Piper PA-31 Navajo

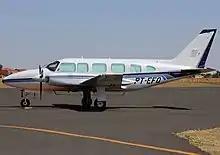
license-built EMB 820C

The PA-31P-350 Mojave was also a hybrid, a piston-engined Cheyenne. The Mojave combined the Cheyenne I fuselage with the Chieftain tail. The Chieftain's wings were strengthened, their span was wider and the fuel capacity was enlarged to . The engines variants had intercoolers, and the rear part of the nacelles were baggage lockers. The Mojave's MTOW rose by to . Certified in 1983, like the T1020 and T1040, the Mojave was produced in 1983 and 1984; combined production with the T1020 and T1040 was below 100 aircraft. Two experimental PA-31-353s were also built in the mid-1980s.